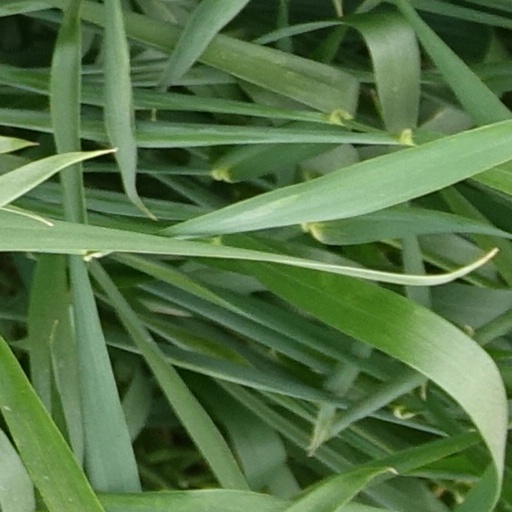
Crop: wheat